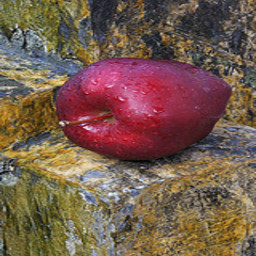
Label: Apple